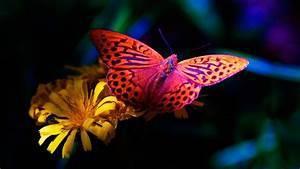
butterfly